Charles Dixon (artist)

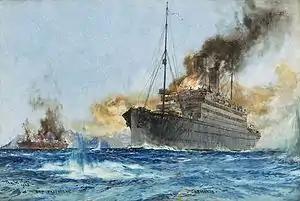
RMS "Carmania" sank SMS "Cap Trafalgar" near Trindade.

Charles Edward Dixon (8 December 1872 – 12 September 1934) was a British maritime painter of the late nineteenth and early twentieth centuries, whose work was highly successful and regularly exhibited at the Royal Academy. Several of his paintings are held by the National Maritime Museum and he was a regular contributing artist to magazines and periodicals. He lived at Itchenor in Sussex and died in 1934.